Willi Ahrem

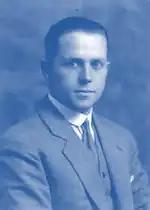

Willi Ahrem (January 1, 1902 – June 20, 1967) was a German businessman and Wehrmacht officer who was recognized as "Righteous Among the Nations" for his efforts to save Jewish people during the Holocaust. As a commander of the forced-labor camp "Arbeitslager," operated by the Todt organization in Nemyriv, Ukraine during World War II he used his authority to protect Jewish prisoners from execution by employing them in construction projects and sheltering them from Nazi persecution. At that time, Ukraine was part of the Union of Soviet Socialist Republics (USSR), until it was occupied by the Germans.